Gulf Coast of the United States

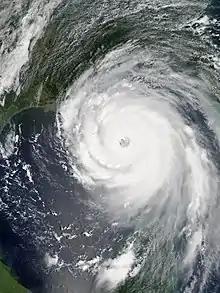
Hurricane Katrina

Hurricane Katrina and Hurricane Rita have destroyed a number of museums and archives in the Gulf Coast. In 2008 floods in Iowa destroyed the local "Flood Museum" which held materials from the Great Mississippi and Missouri Rivers Flood of 1993.